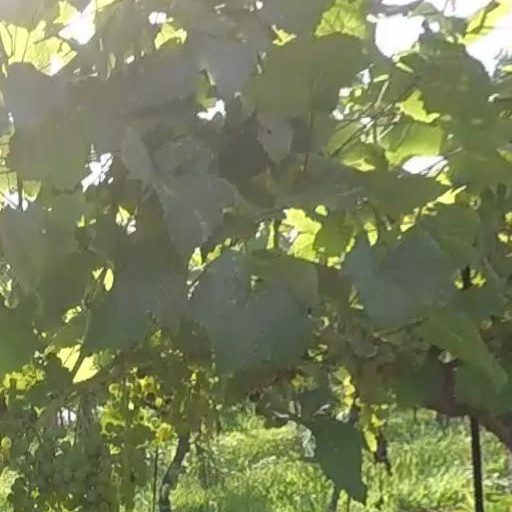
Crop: grape